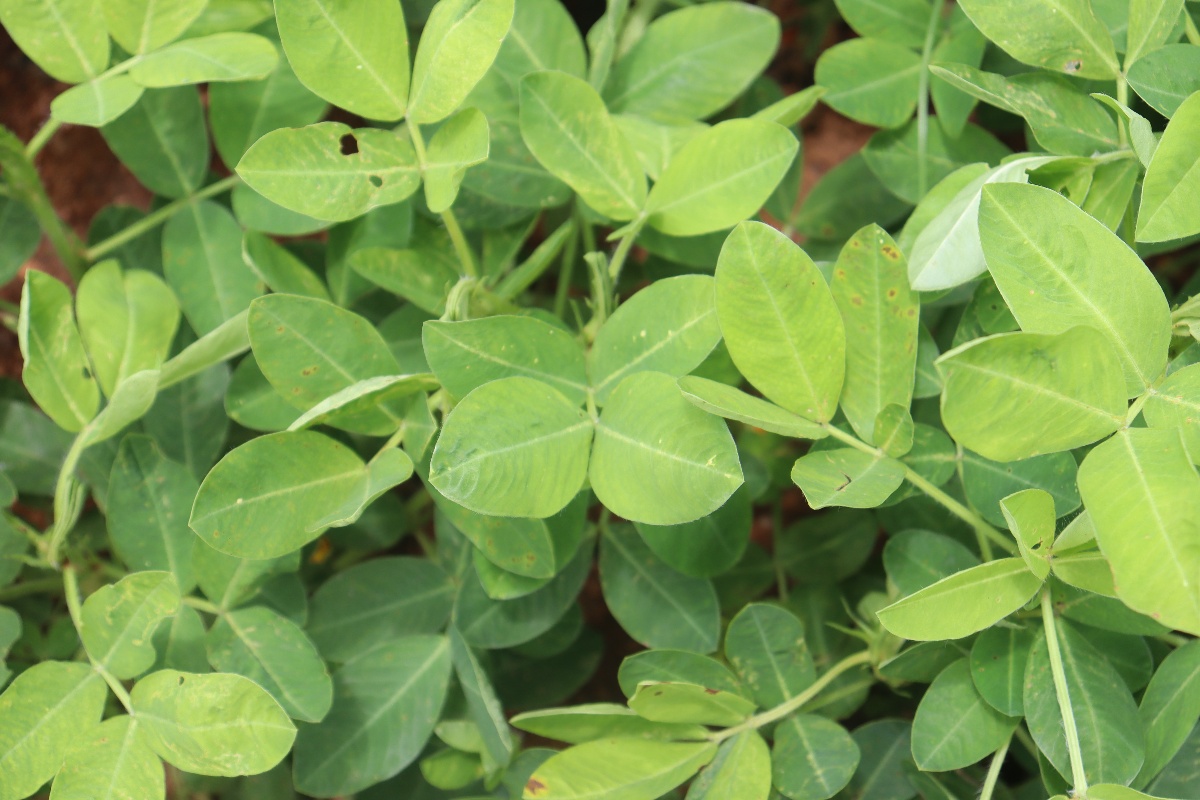
Label: early_leaf_spot